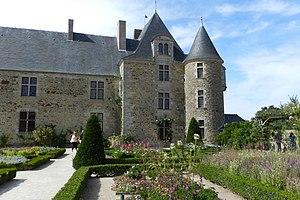
Saint-Sulpice-le-Verdon est une ancienne commune française située dans le département de la Vendée en région Pays-de-la-Loire.